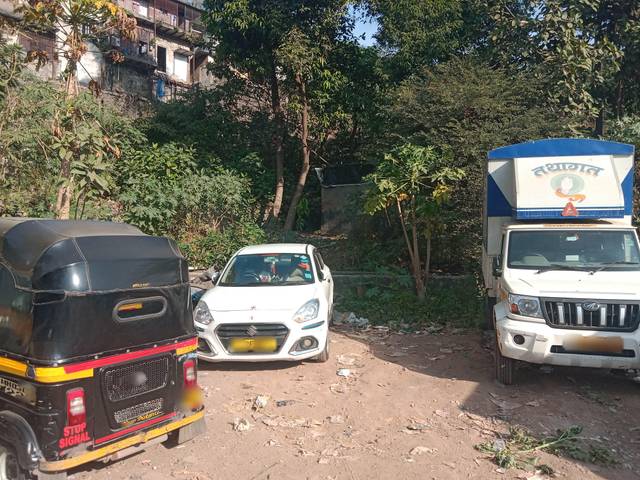
Region: India
Coordinates: 19.102, 72.904